Lloyds Bank

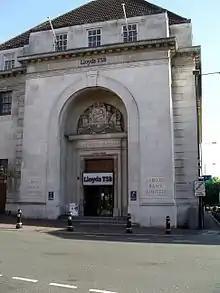
The Coventry branch of Lloyds Bank on High Street, designed by architects Buckland and Haywood in 1932.

After the 2008 rescue of HBOS, Lloyds TSB Group was renamed Lloyds Banking Group. In 2009, following the liquidity crisis, HM Government took a 43.4% stake in Lloyds Banking Group. The European Commission ruled that the group must sell a portion of its business by November 2013, as it categorised the stake purchase as state aid.